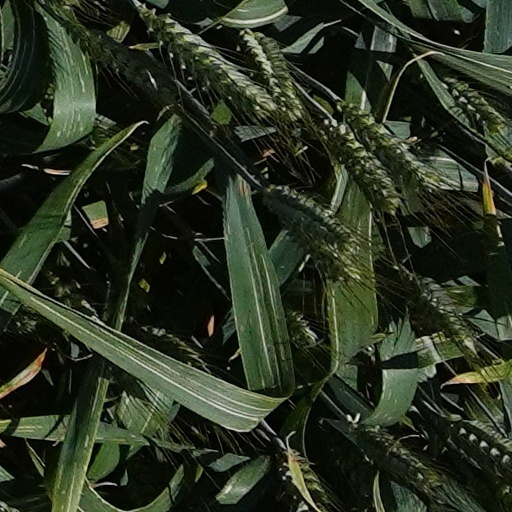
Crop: wheat